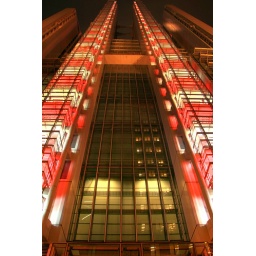
HSBC HQ building in Hong Kong - the red and white lights are alternate floors of the stairwell.